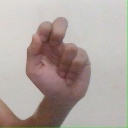
अक्षर: ढ